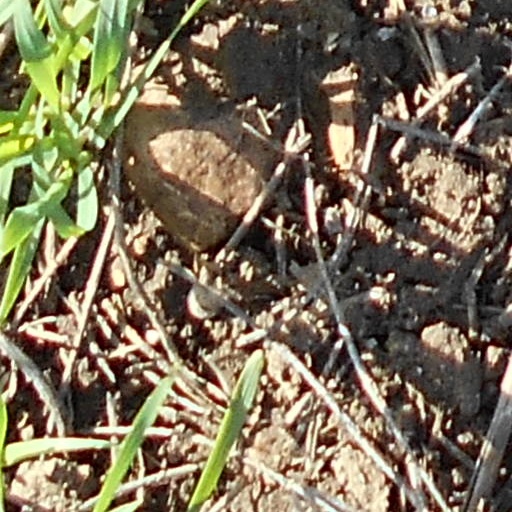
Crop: wheat